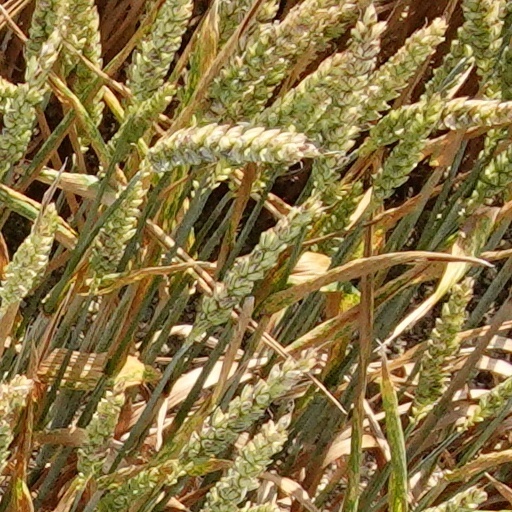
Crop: wheat